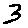
Label: 3